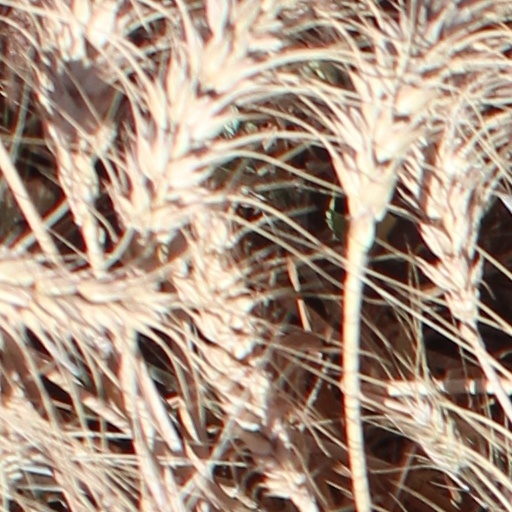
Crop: wheat